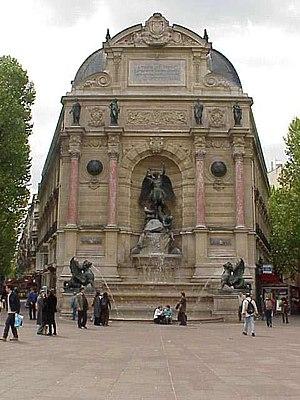
Fontaine Saint-Michel (Paris) This building is inscrit au titre des Monuments Historiques. It is indexed in the Base Mérimée, a database of architectural heritage maintained by the French Ministry of Culture,